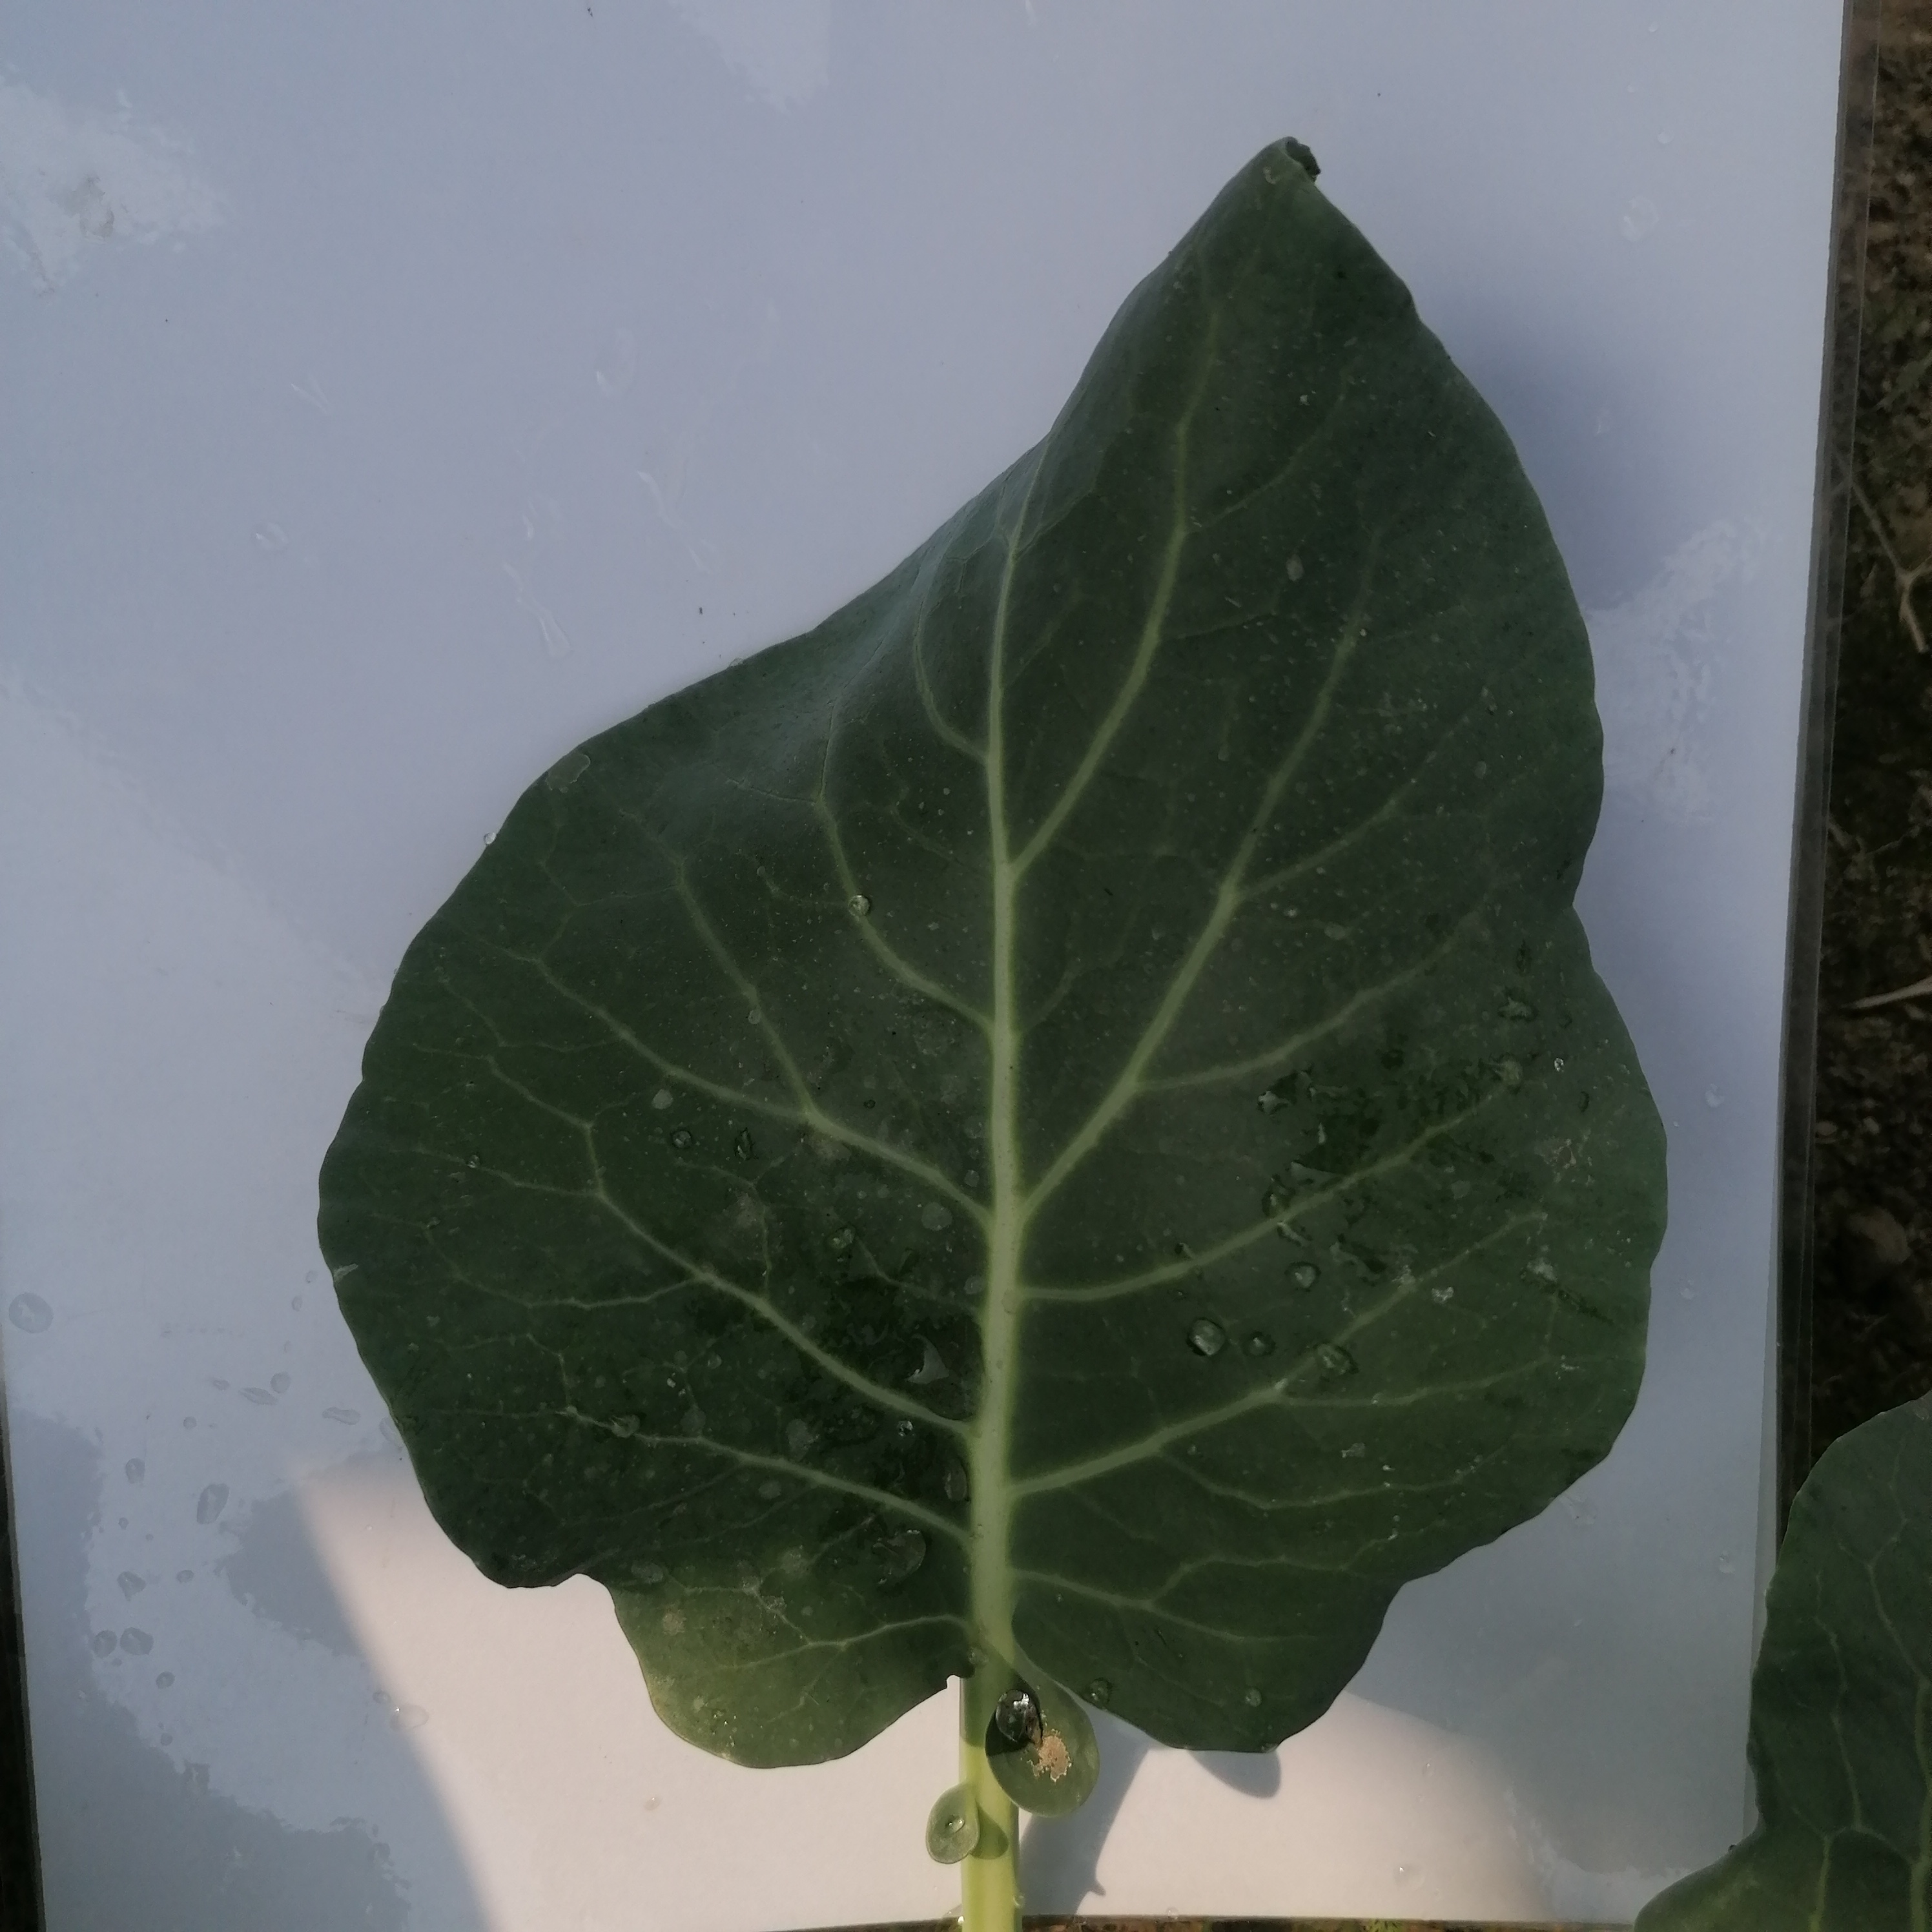
Label: Healthy